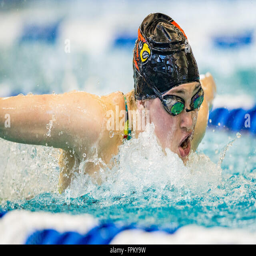
person during sports league championship